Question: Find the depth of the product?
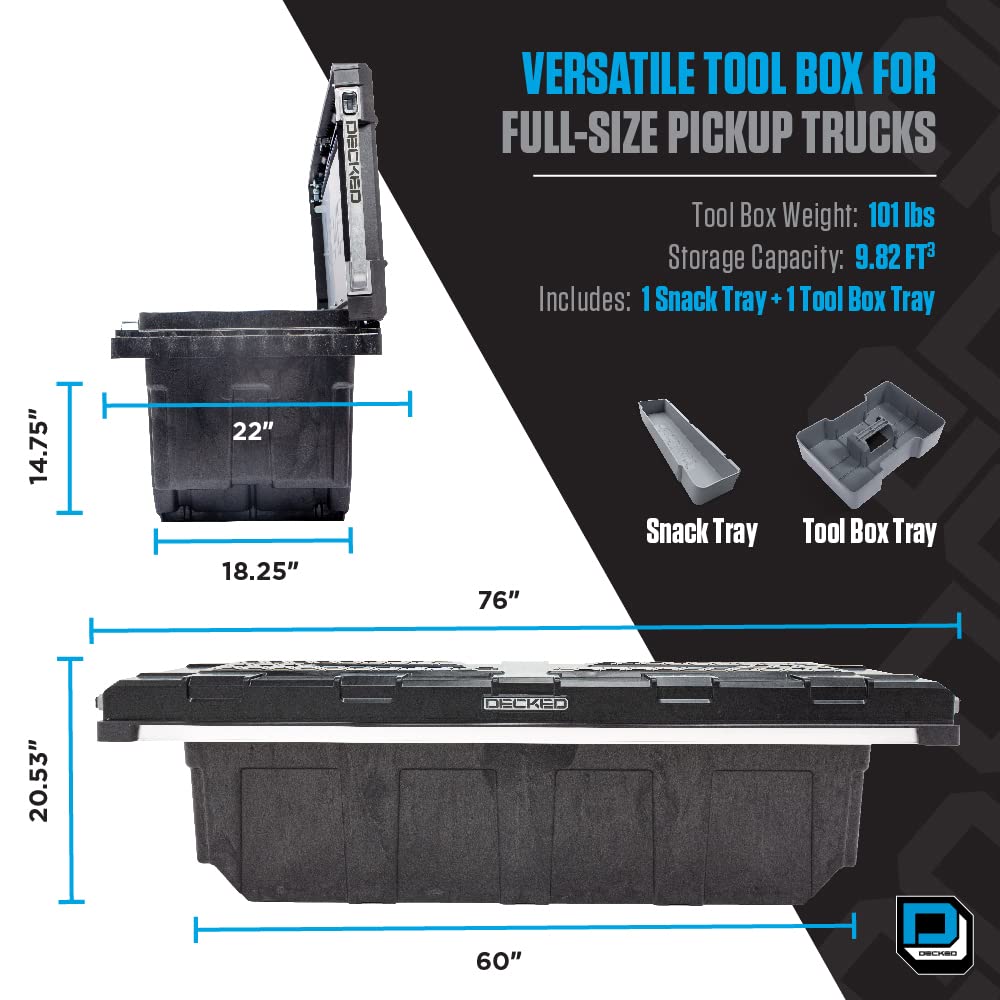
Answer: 18.25 inch